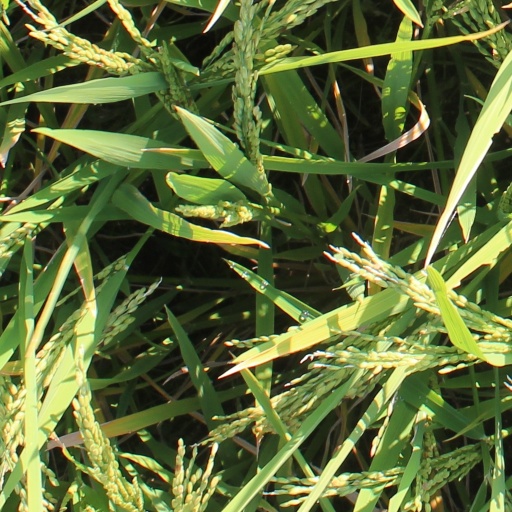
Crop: rice